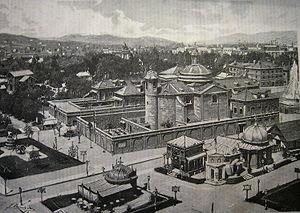
L'Exposition universelle de 1888 se déroule dans la ville de Barcelone du 8 avril 1888 au 9 décembre 1888 et accueille 400 000 visiteurs.